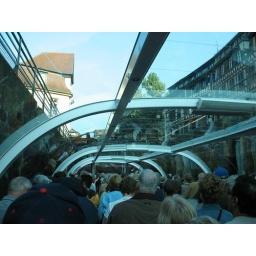
Our boat had to be raised to match the water level in the rest of the La Petite France. (IMG_5918)